Phaethon

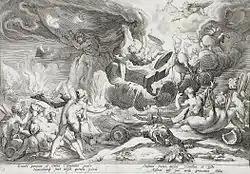
"Phaeton Driving the Chariot of the Sun", by Hendrik Goltzius, (Holland, Mülbracht, 1590)

Hyginus wrote that Phaethon, son of Helios / Sol and Clymene, secretly mounted his father's car without said father's knowledge and leave, but with the aid of his sisters the Heliades who yoked the horses. Being inexperienced, Phaethon drove the chariot too high, and it was fear that made him plunge into the Eridanus; when Zeus struck him with a thunderbolt, the Earth began to burn. Zeus then, pretending to want to put out the fire, let loose all the rivers everywhere, causing the flood that drowned everyone except for Deucalion and Pyrrha. Phaethon secretly stealing the chariot, and his sisters helping him out perhaps implies the existence of an early version, where Phaethon and his (full) sisters are legitimate offspring of the Sun god and his wife, brought up in their father's house, rather than product(s) of an extramarital liaison. After his death, Phaethon was conveyed to the stars by his father as a constellation. The constellation associated with Phaethon was the Auriga, or the Charioteer.